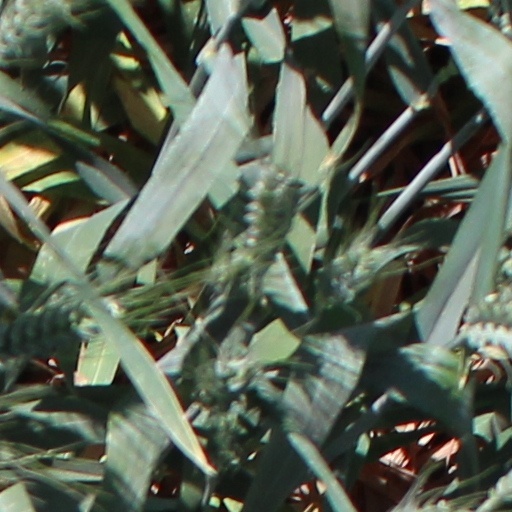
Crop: wheat